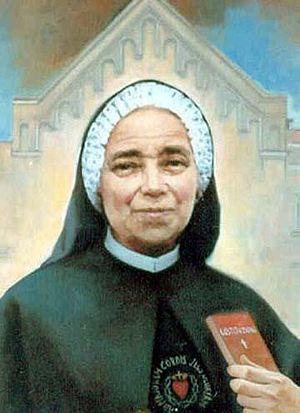
Julie Salzano est une religieuse italienne fondatrice des sœurs catéchistes du Sacré-Cœur et reconnue sainte par l'Église catholique.
Dans la lignée de son prédécesseur Jean-Paul II, le pape Benoît XVI a continué - mais à un rythme plus lent - à canoniser, c'est-à-dire déclarer saint, des chrétiens et chrétiennes qui peuvent être considérés comme intercesseurs et modèles de vie évangélique. Durant les huit années de son pontificat, Benoît XVI a ainsi canonisé 44 saints.
Cette liste de saints concerne les saints, bienheureux, et vénérables reconnus comme tels par l'Église catholique, ayant vécu au XXᵉ siècle. Sur cette période, l'Église a donné comme modèles évangéliques 152 saints et 2 038 bienheureux.